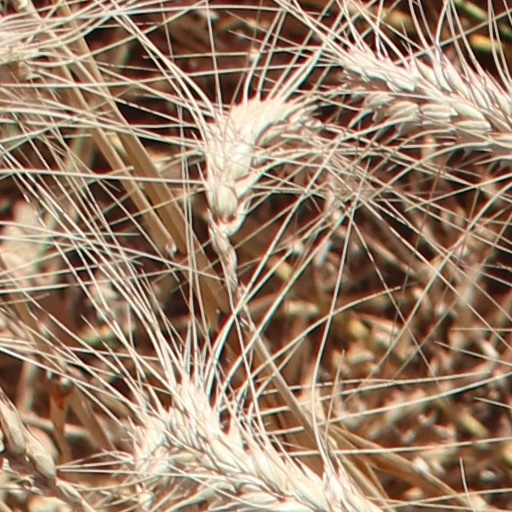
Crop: wheat